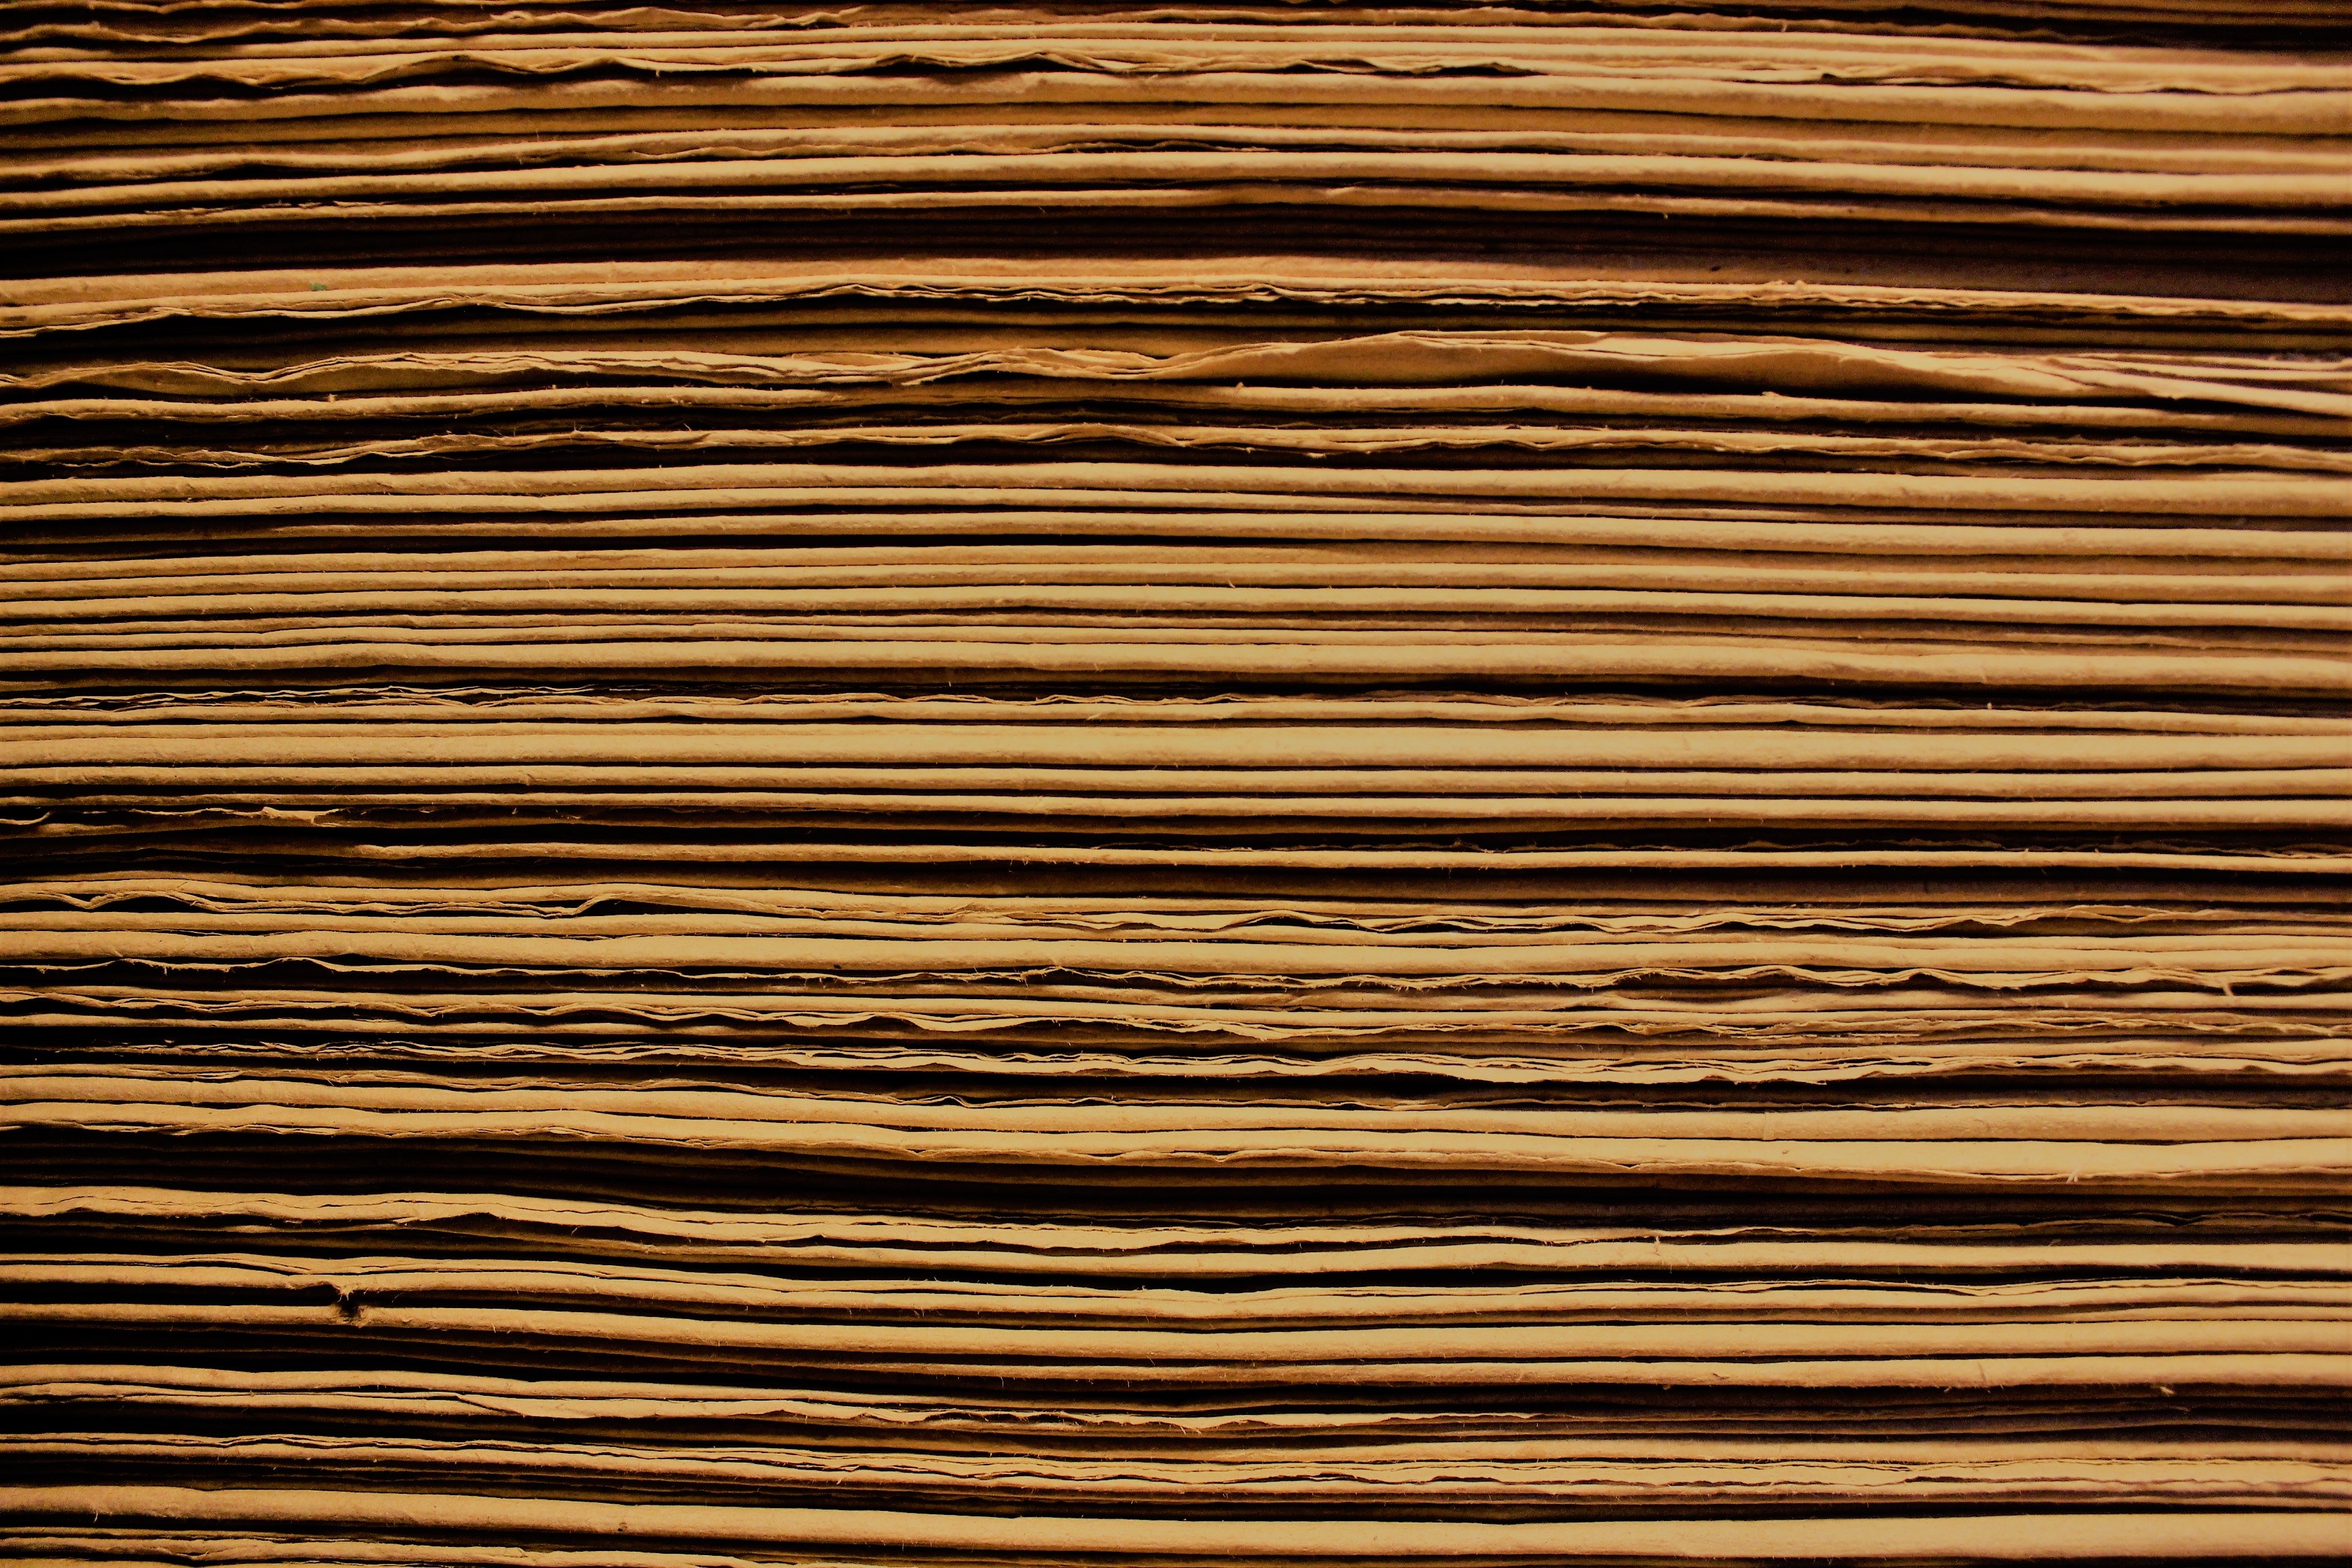
book, wood, sunlight, texture, leaf, floor, old, line, brown, paper, card, close up, hardwood, flooring, wood flooring, grass family, laminate flooring